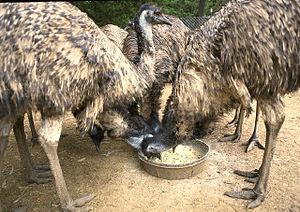
L’Émeu d’Australie est la seule espèce encore vivante de nos jours de la famille des dromaiidés. Pouvant atteindre deux mètres de haut, c'est aussi, par sa taille, le deuxième plus grand oiseau du monde actuel derrière les deux autruches. Cet oiseau brun, au plumage original, est commun sur presque tout le territoire australien bien qu'il évite les régions trop densément peuplées, les zones trop humides ou trop sèches. Il peut voyager sur de grandes distances d'un bon pas et si besoin courir à 55 km/h. Ce sont des oiseaux nomades capables de parcourir de nombreux kilomètres à la recherche d'une nourriture variée à base de plantes et d'insectes.